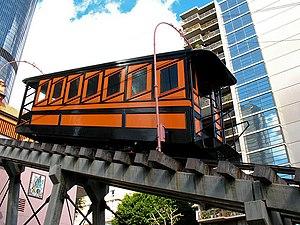
Angels Flight ou Angel's Flight est un funiculaire situé dans le secteur de Bunker Hill du quartier d'affaires de Los Angeles, en Californie. L'ascenseur incliné comprend deux cabines nommées Sinai et Olivet, qui circulent chacune dans un sens de la voie longue de 91 mètres.